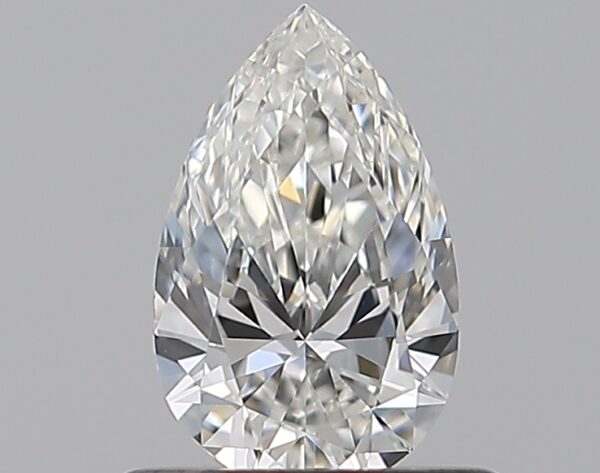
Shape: pear
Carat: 0.5
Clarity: VVS1
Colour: H
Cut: EX
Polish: EX
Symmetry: VG
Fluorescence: N
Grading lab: GIA
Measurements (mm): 7.13 x 4.44 x 2.6